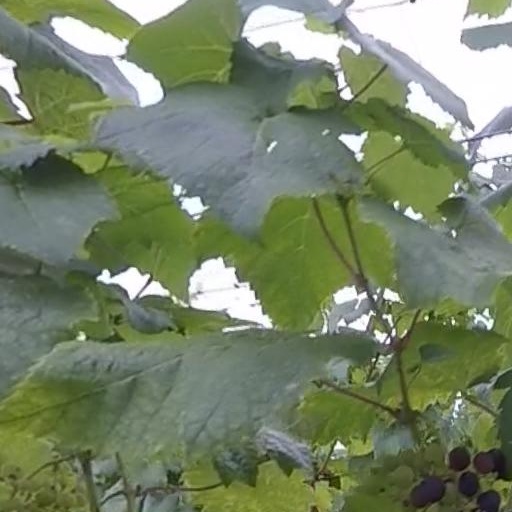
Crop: grape